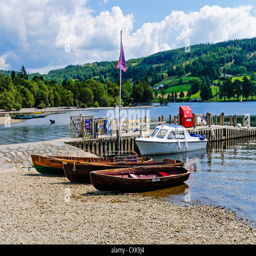
empty rowing boats drawn up on the shingle beach and a motor boat moored to the pier wait to be used on tranquil